Battle of Cape Palos (1815)

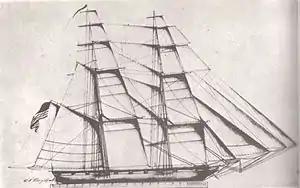
Sail plan of the United States Navy brig

The Battle of Cape Palos was the last battle of the Second Barbary War. The battle began when an American squadron under Commodore Stephen Decatur Jr. attacked and captured an Algerian brig.